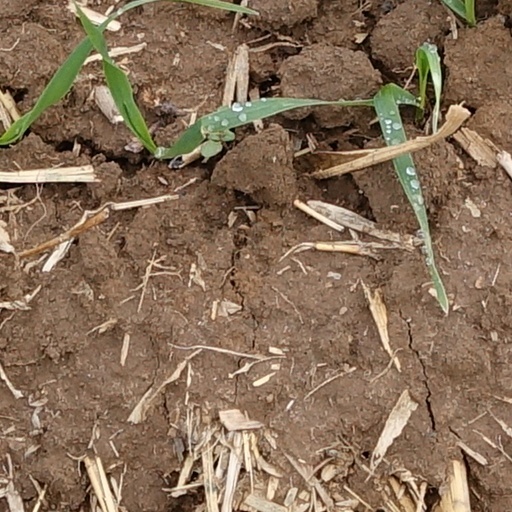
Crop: wheat